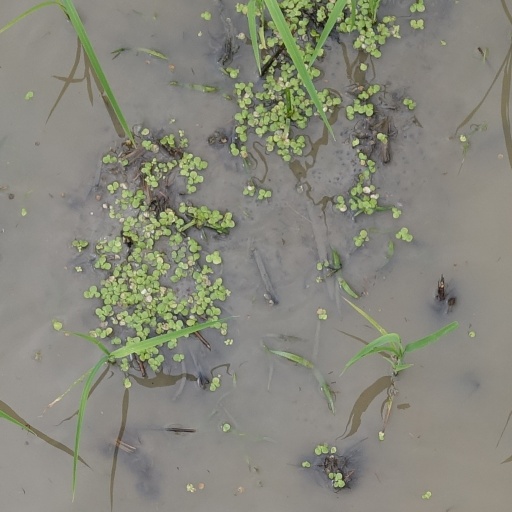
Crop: rice